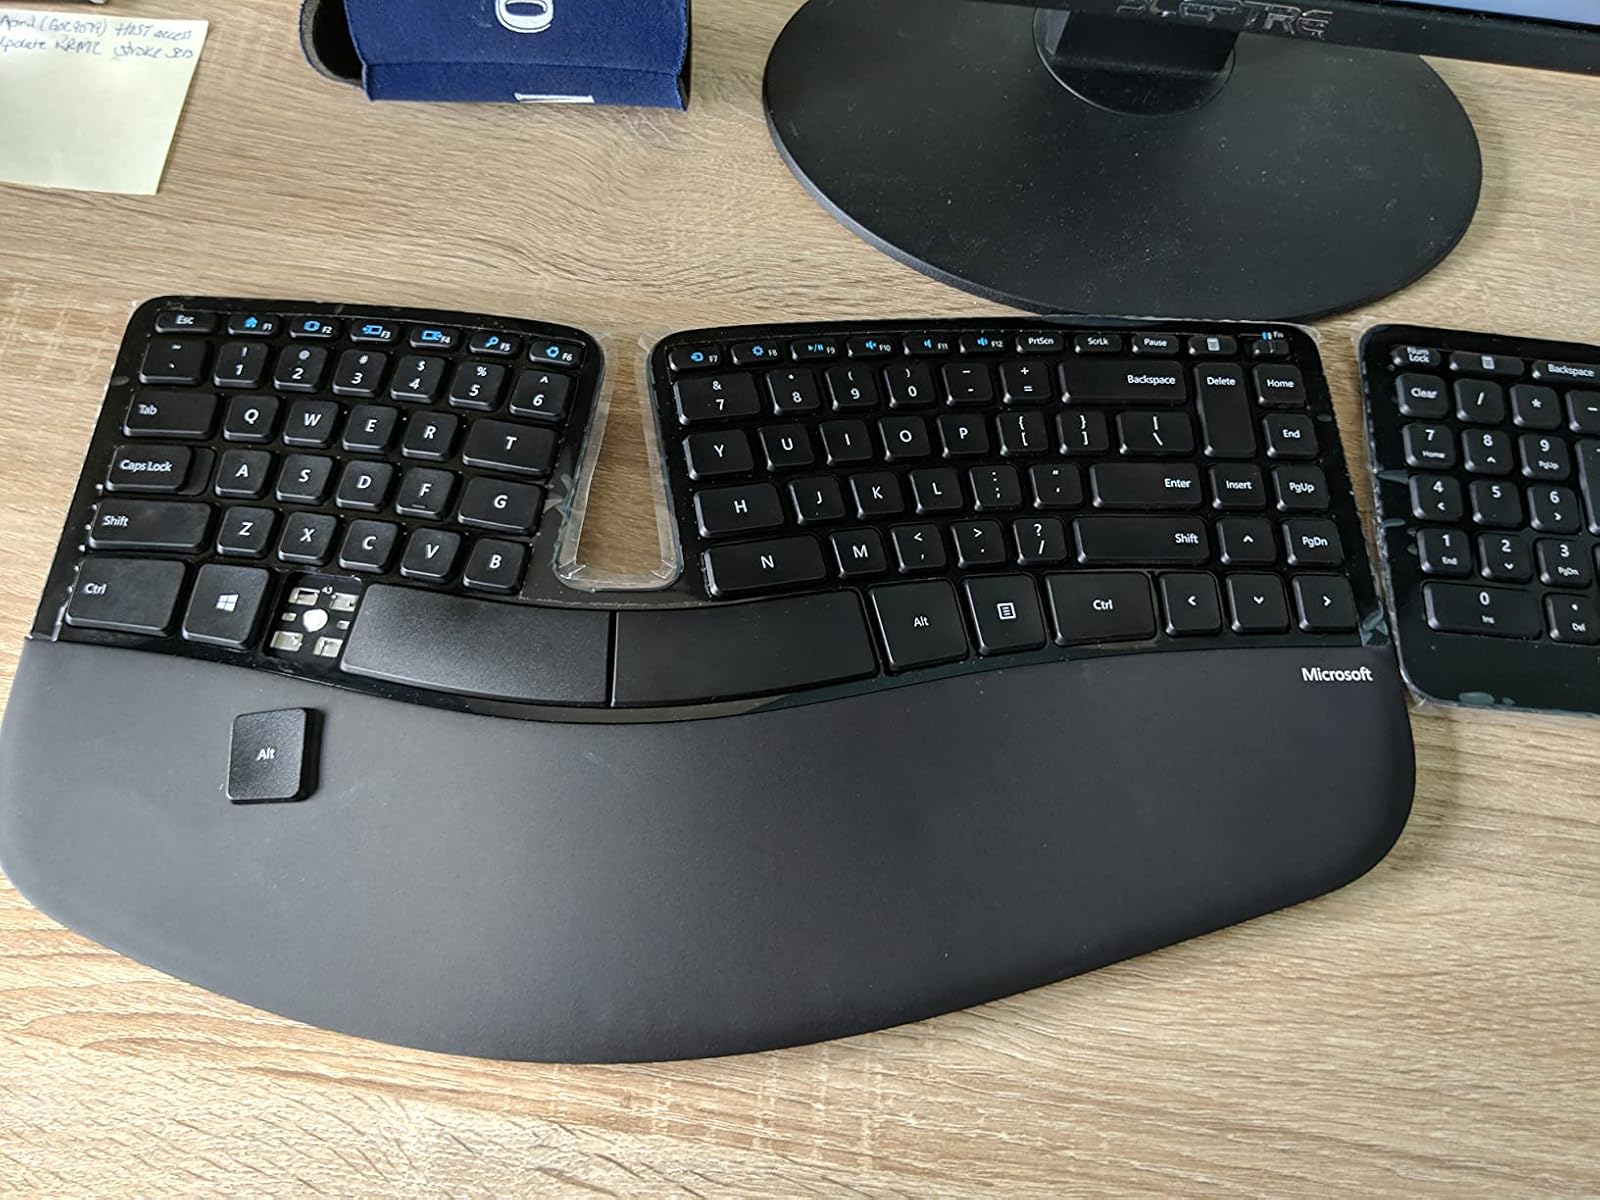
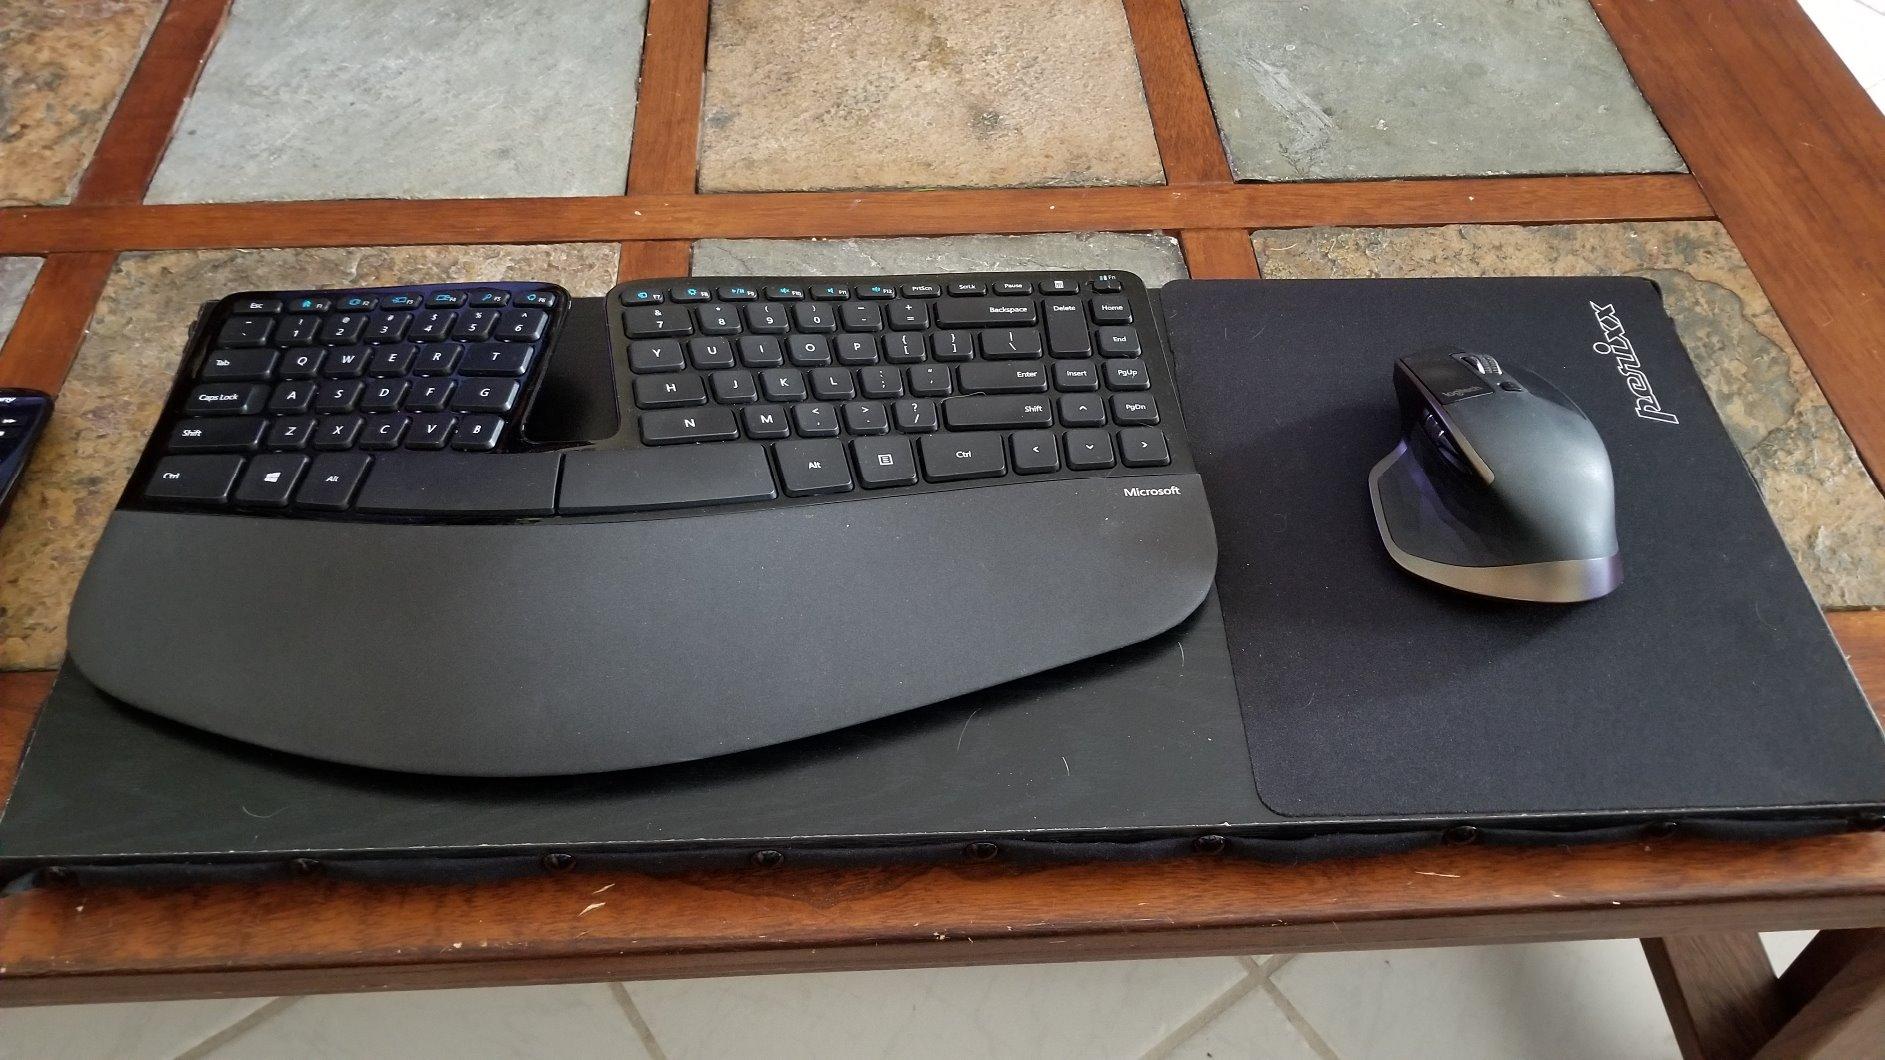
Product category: keyboard
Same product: yes